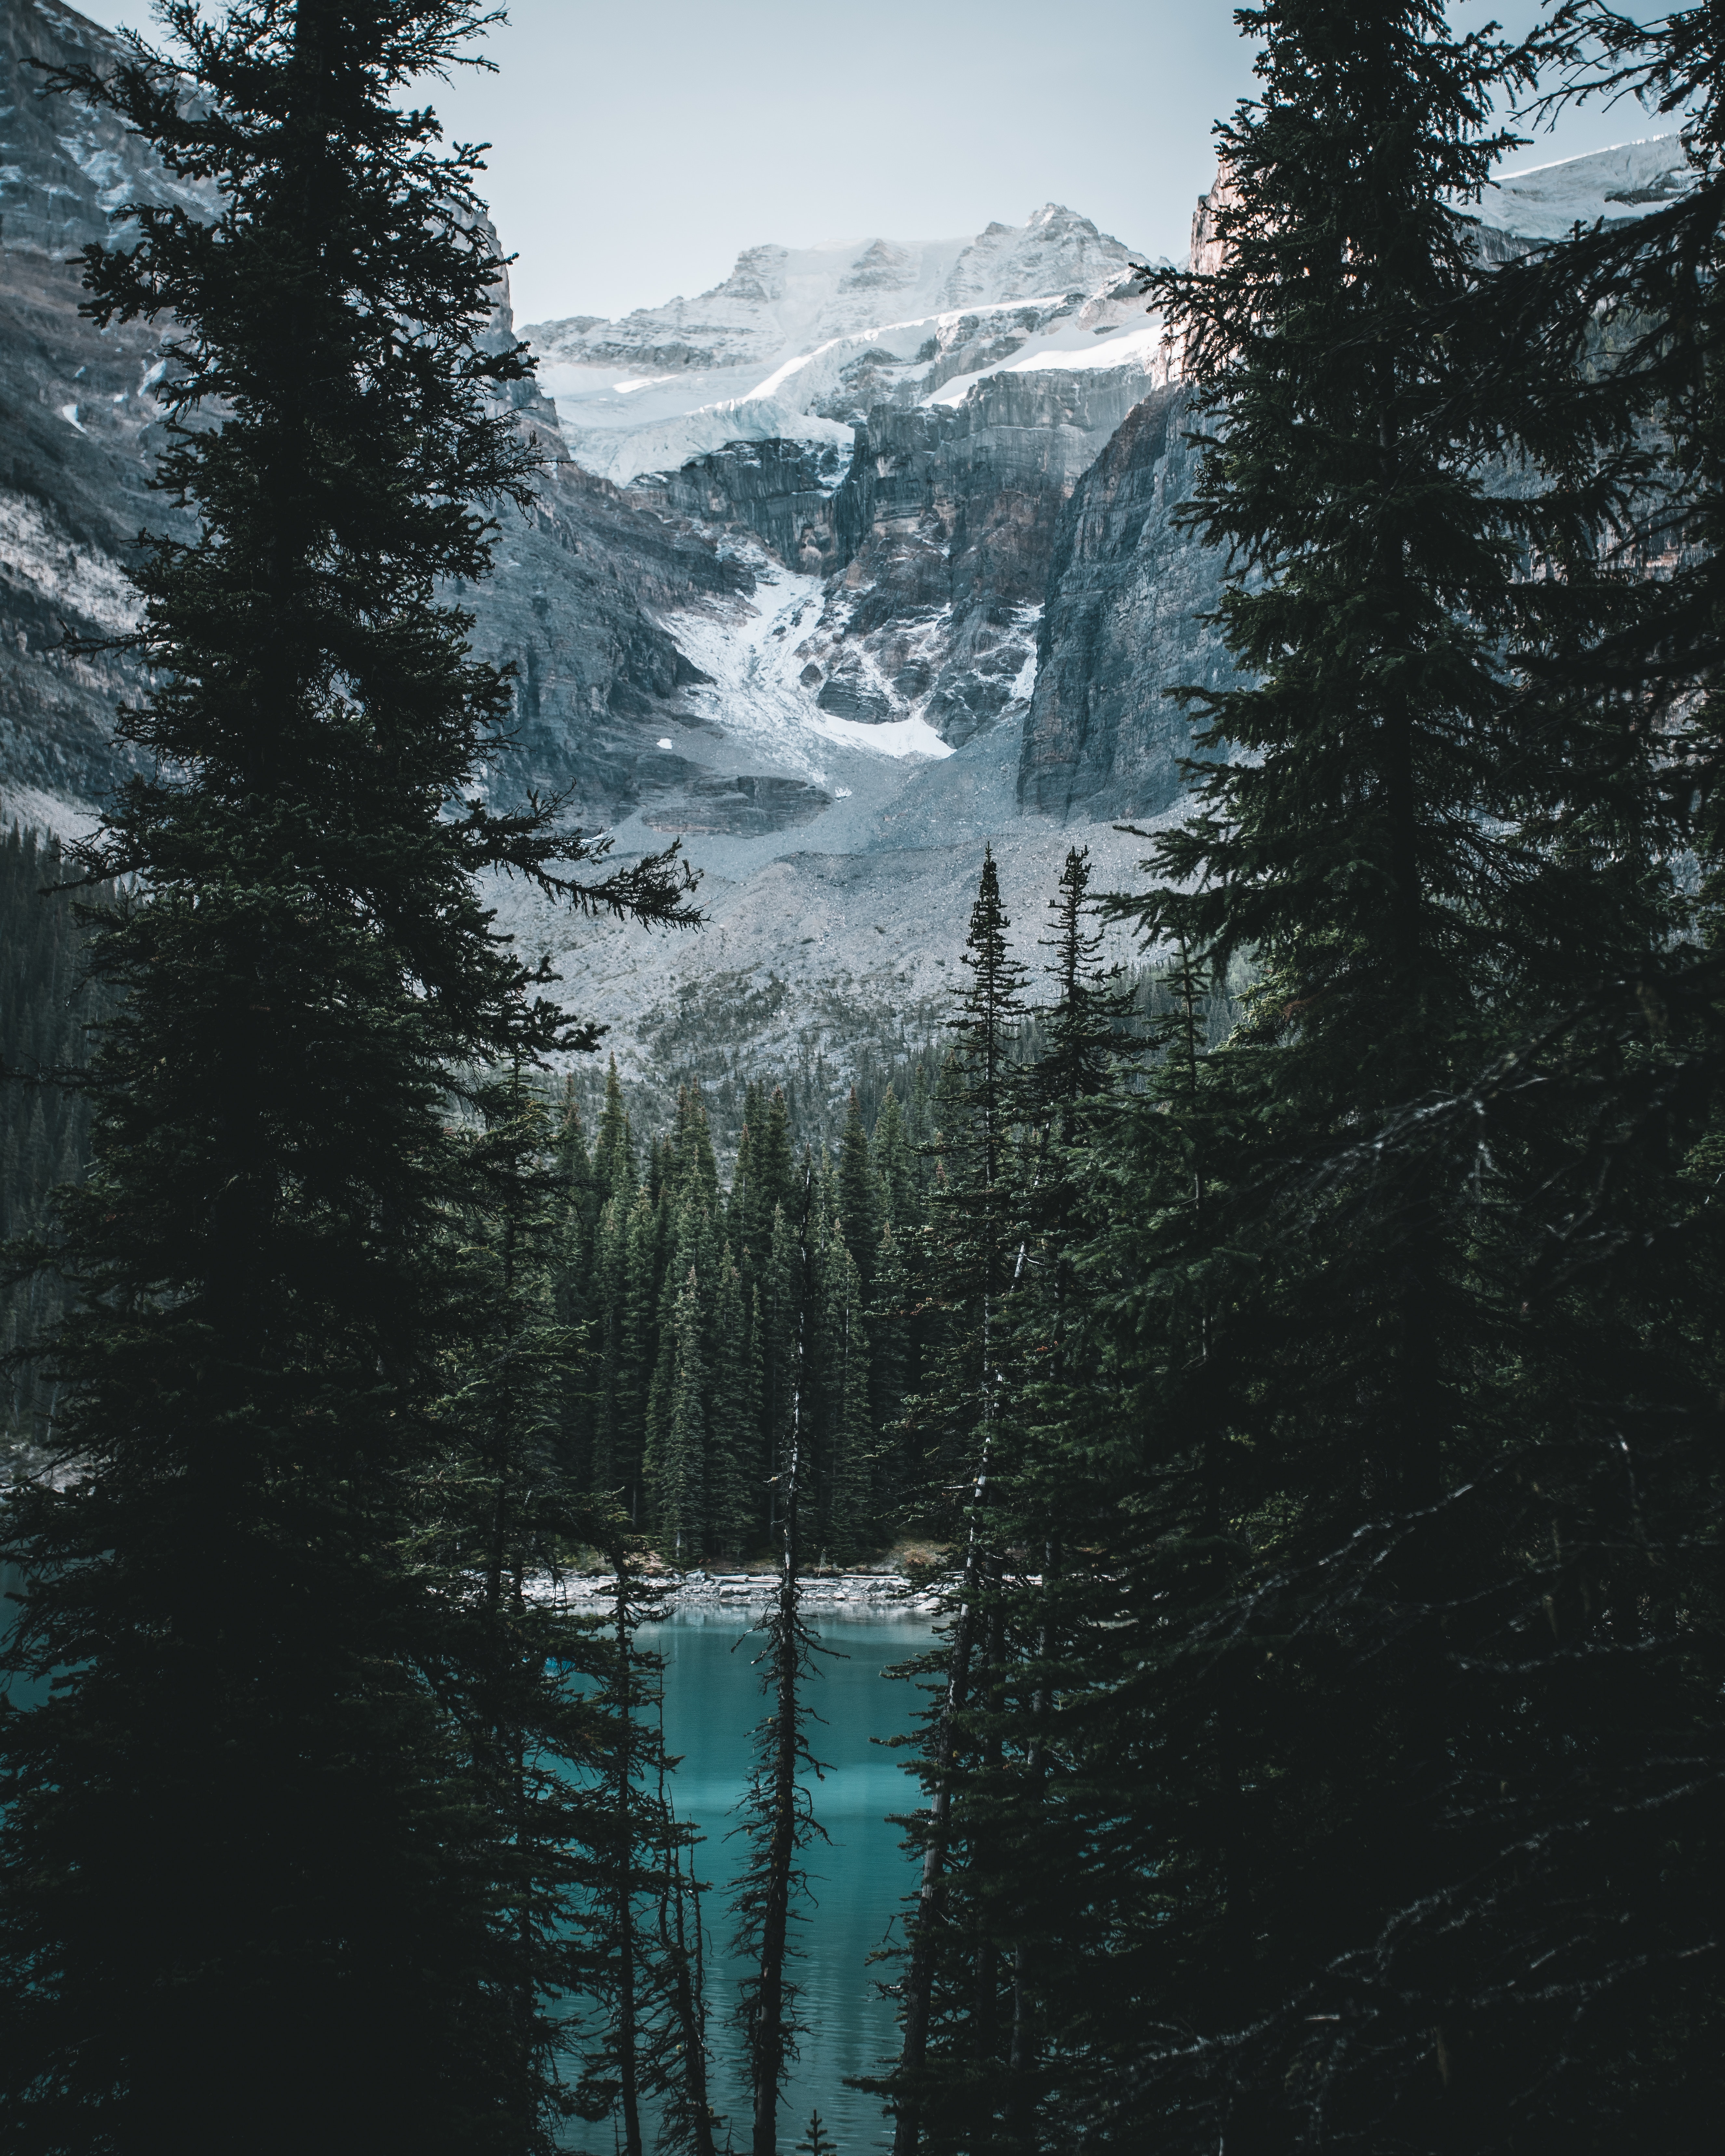
water, nature, tree, wilderness, woody plant, reflection, mountain, lake, sky, winter, forest, snow, national park, mountain range, terrain, biome, plant, mount scenery, watercourse, freezing, river, spruce fir forest, landscape, water feature, moraine, glacial landform, computer wallpaper, old growth forest, temperate coniferous forest, fir